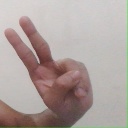
अक्षर: ऐ